Chester, Connecticut

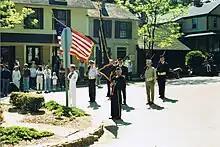
Memorial Day ceremony in Chester, 1990

Of the 1,510 households, 29.7% had children under the age of 18 living with them, 56.9% were married couples living together, 7.0% had a female householder with no husband present, and 33.4% were non-families. 28.1% of households were one person, and 13.0% were one person aged 65 or older. The average household size was 2.38 and the average family size was 2.93.